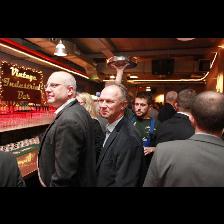
Label: Human